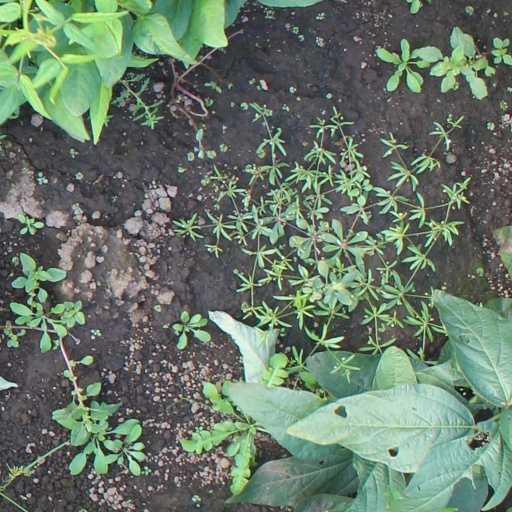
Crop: soybean